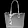
Label: Bag